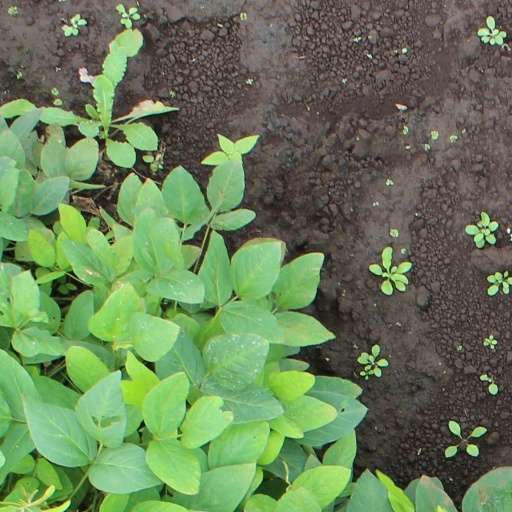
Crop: soybean